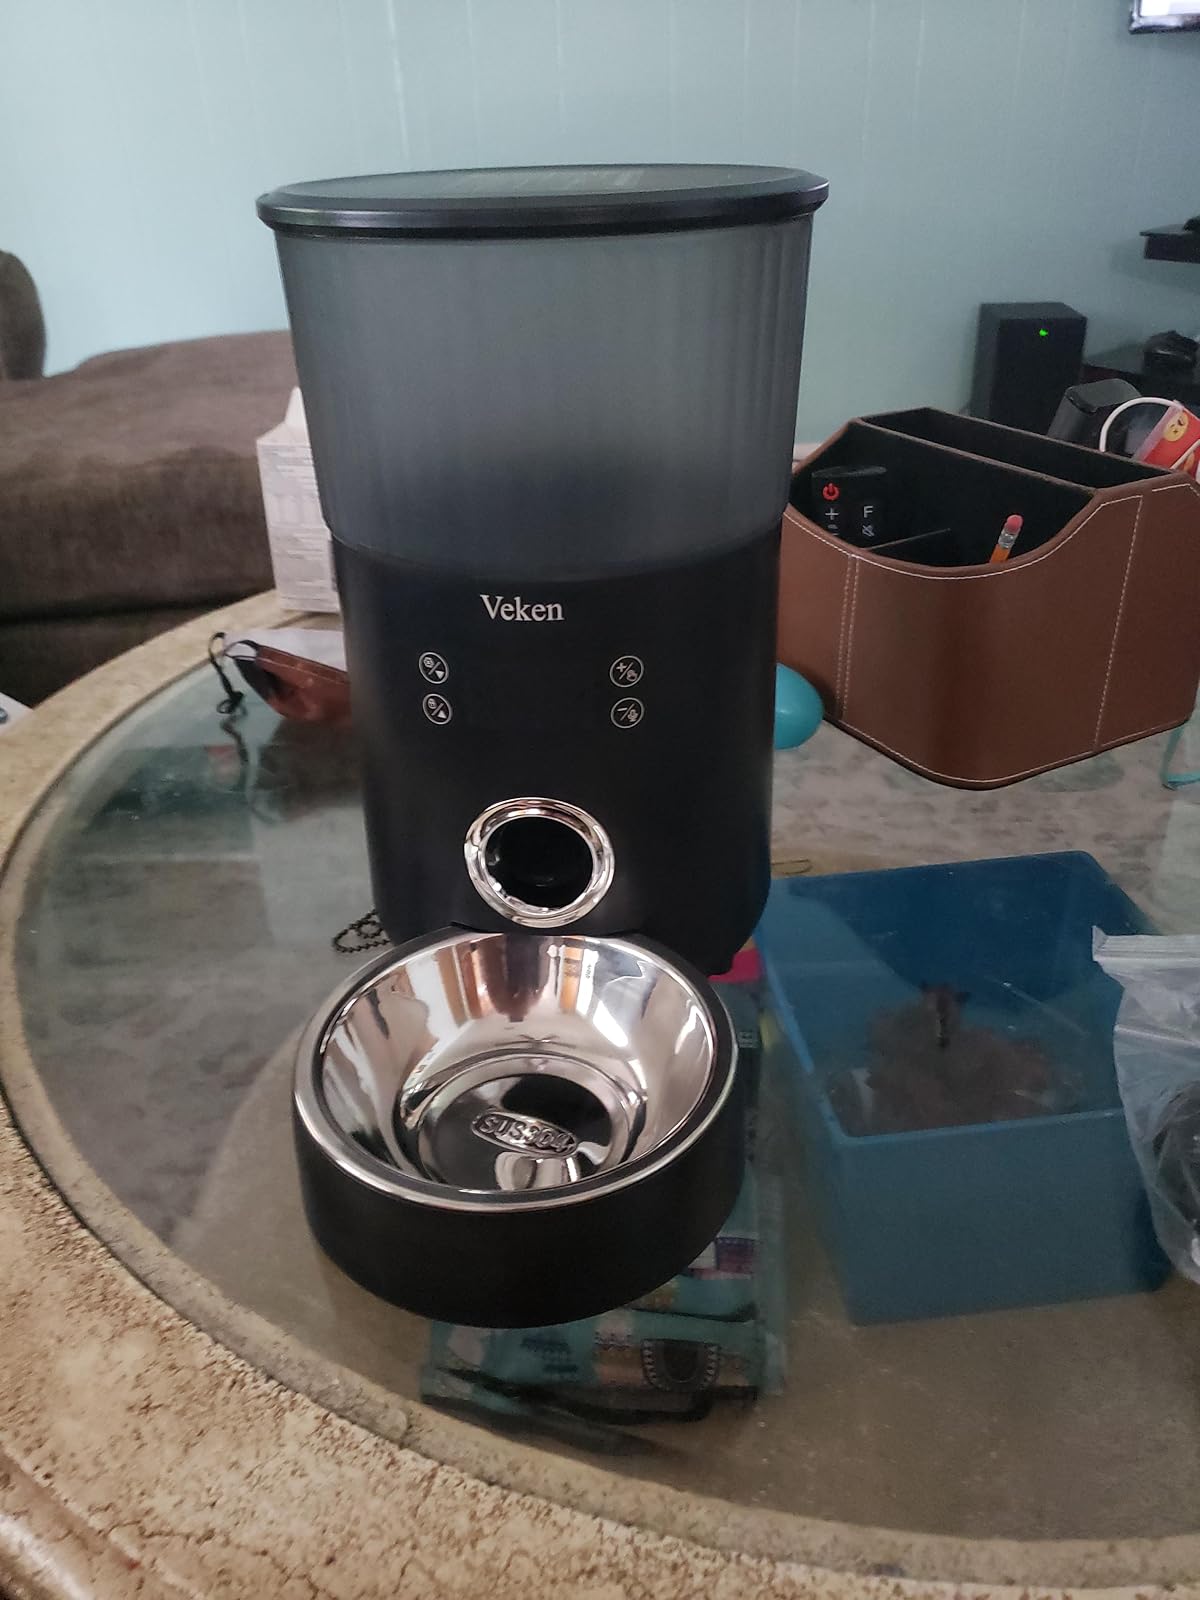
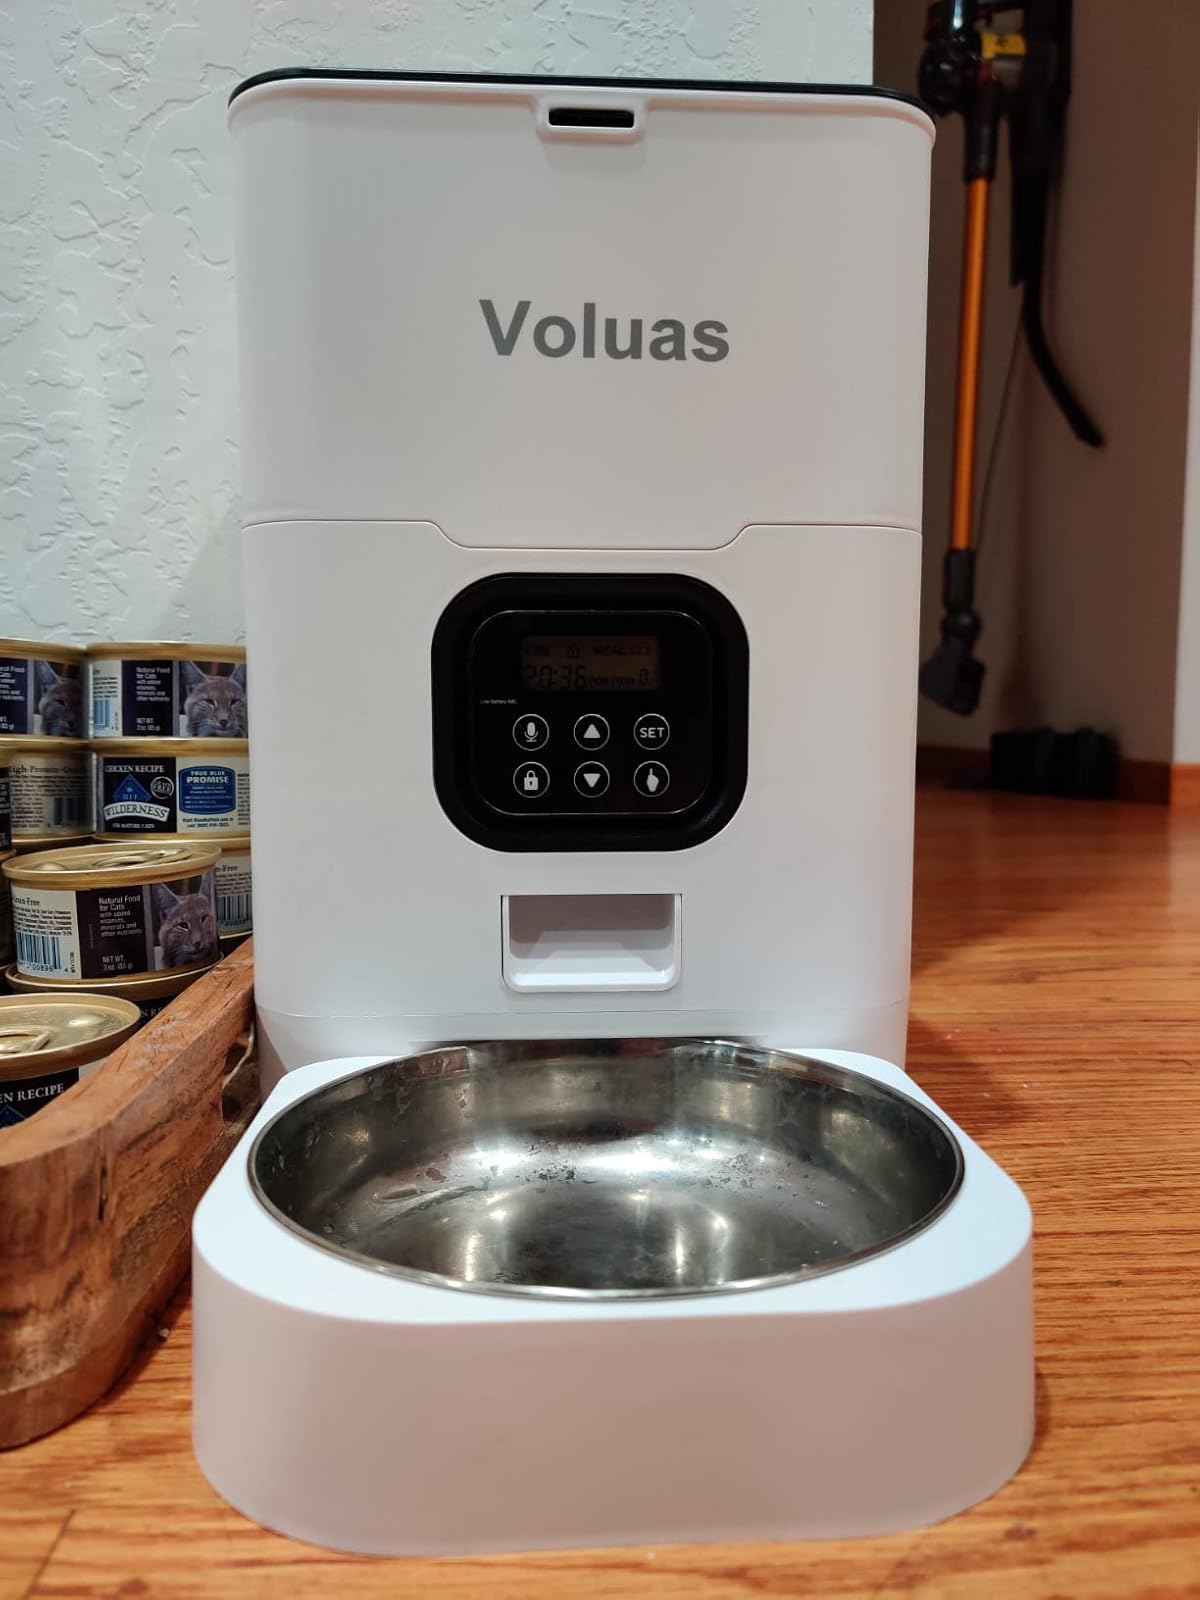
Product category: items_feeder
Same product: no